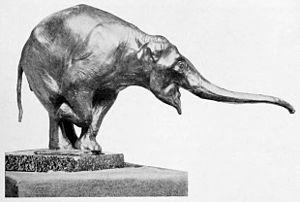
Éléphant d'Asie ""mendiant""sculpture en bronze, fonte à la cire perdue A.A.Hébrard , édition originale"